Jock McKeen

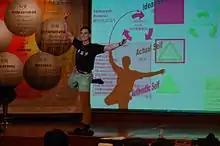

acupuncturist, author and lecturer who co-founded the Haven Institute (Gabriola Island, Canada) with Bennet Wong. He has written on East-West medicine, alternative medicine, holistic health, Asian studies and personal growth.